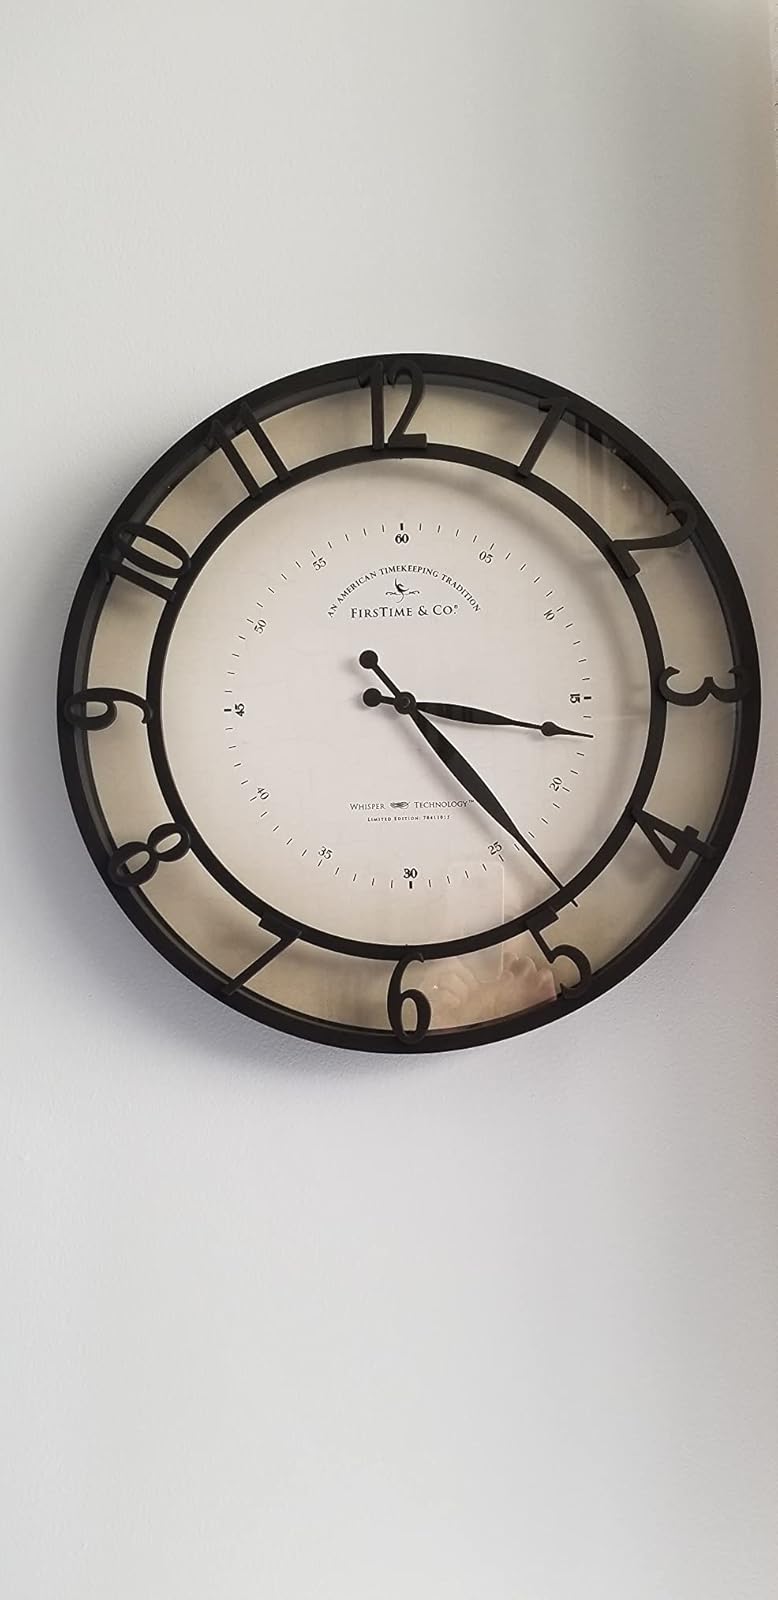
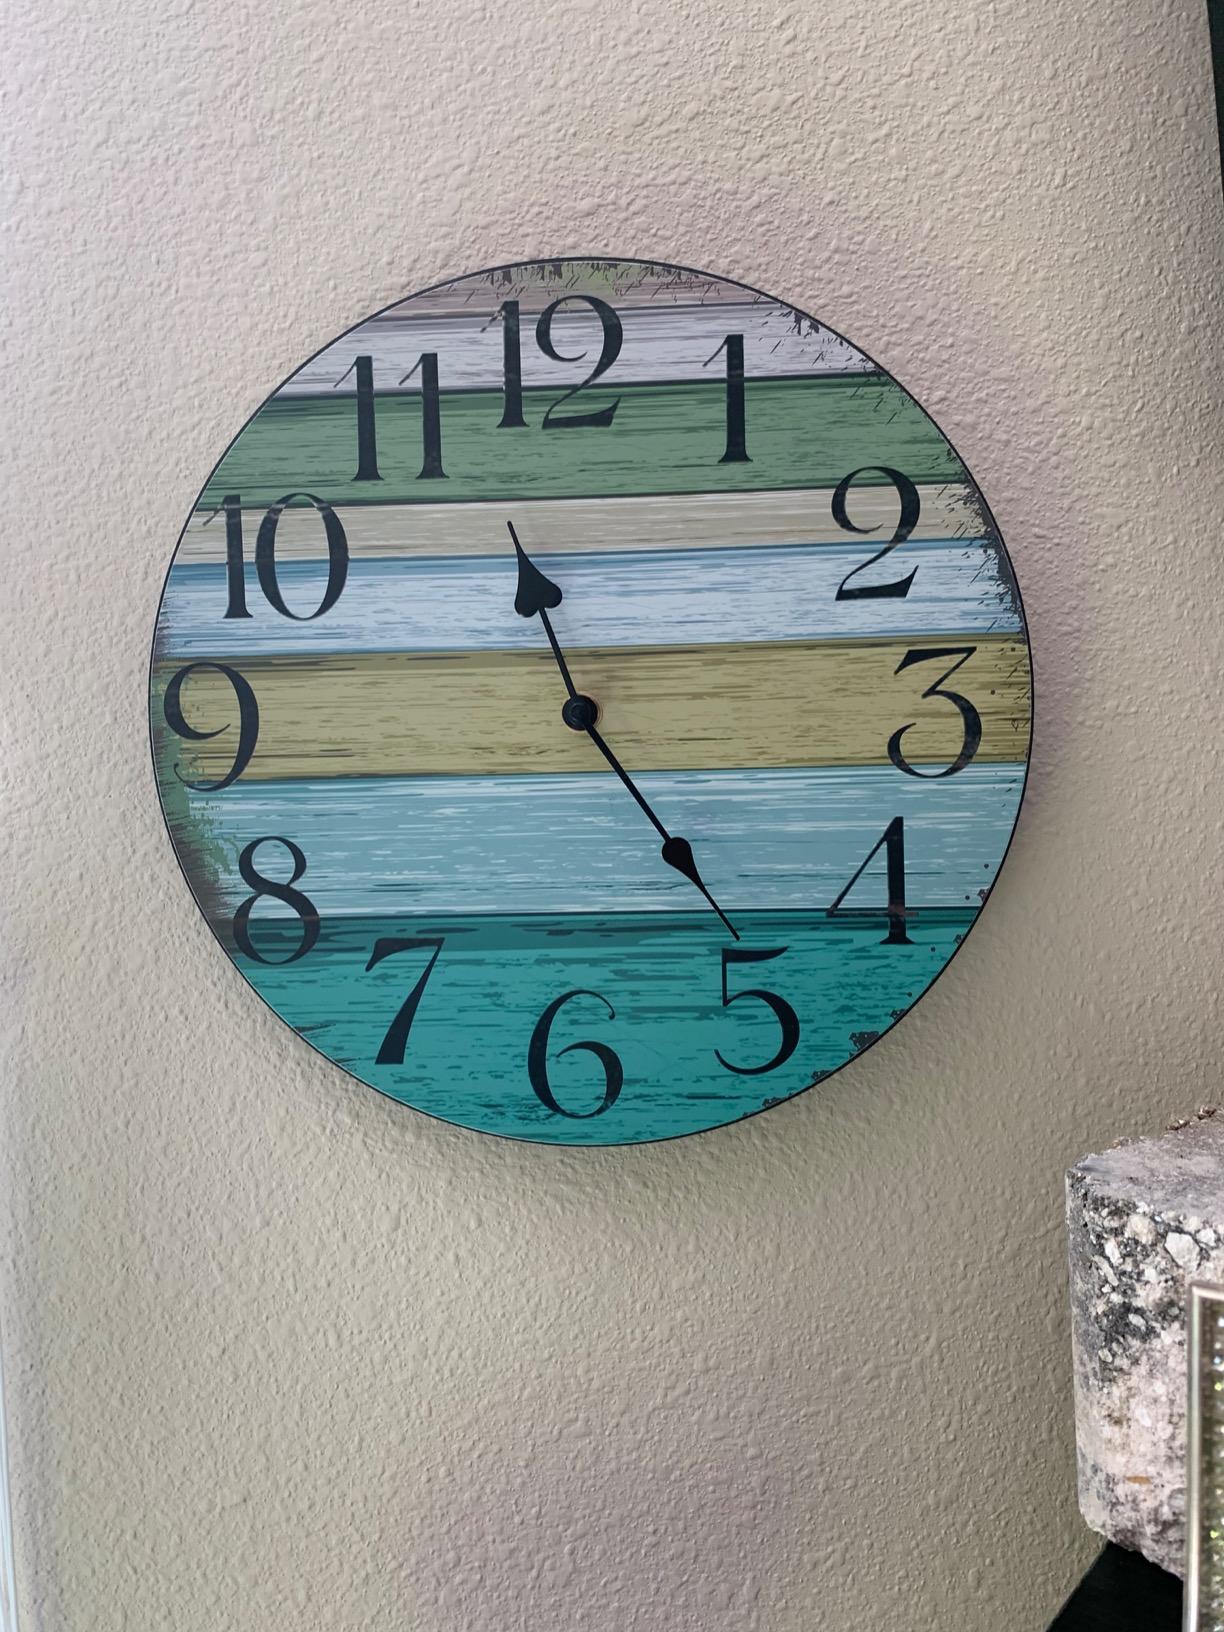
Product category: clock
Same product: no